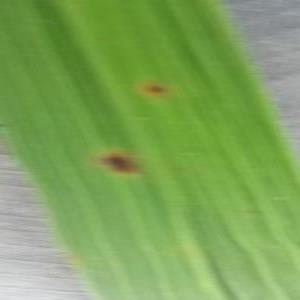
Disease: Brownspot